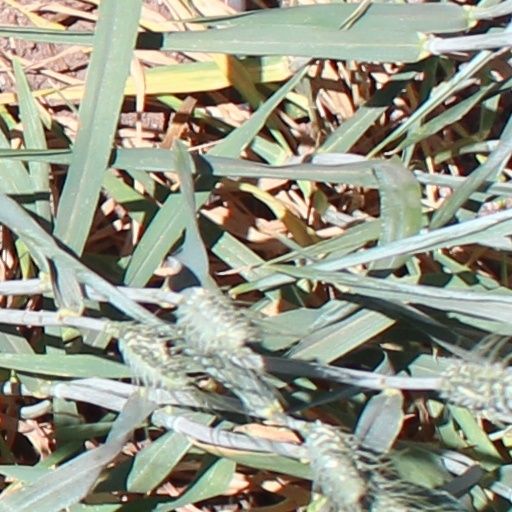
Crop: wheat